FM H-15-44

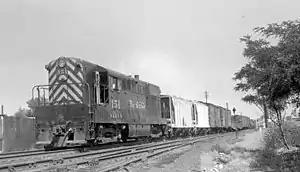
Denver and Rio Grande Western Railroad #151, an FM H-15-44 road-switcher, leads a westbound freight train out of Denver, Colorado in July 1952. One of the first units produced, it displays the Loewy design cues that were a signature feature of many early Fairbanks-Morse locomotives.

The FM H-15-44 was a diesel locomotive manufactured by Fairbanks-Morse from September 1947 to June 1950. The locomotive was powered by a , eight-cylinder opposed piston engine as its prime mover, and was configured in a B-B wheel arrangement mounted atop a pair of two-axle AAR Type-B road trucks with all axles powered. The H-15-44 featured an offset cab design that provided space for an optional steam generator in the short hood, making the model versatile enough to work in passenger service as well as freight duty.